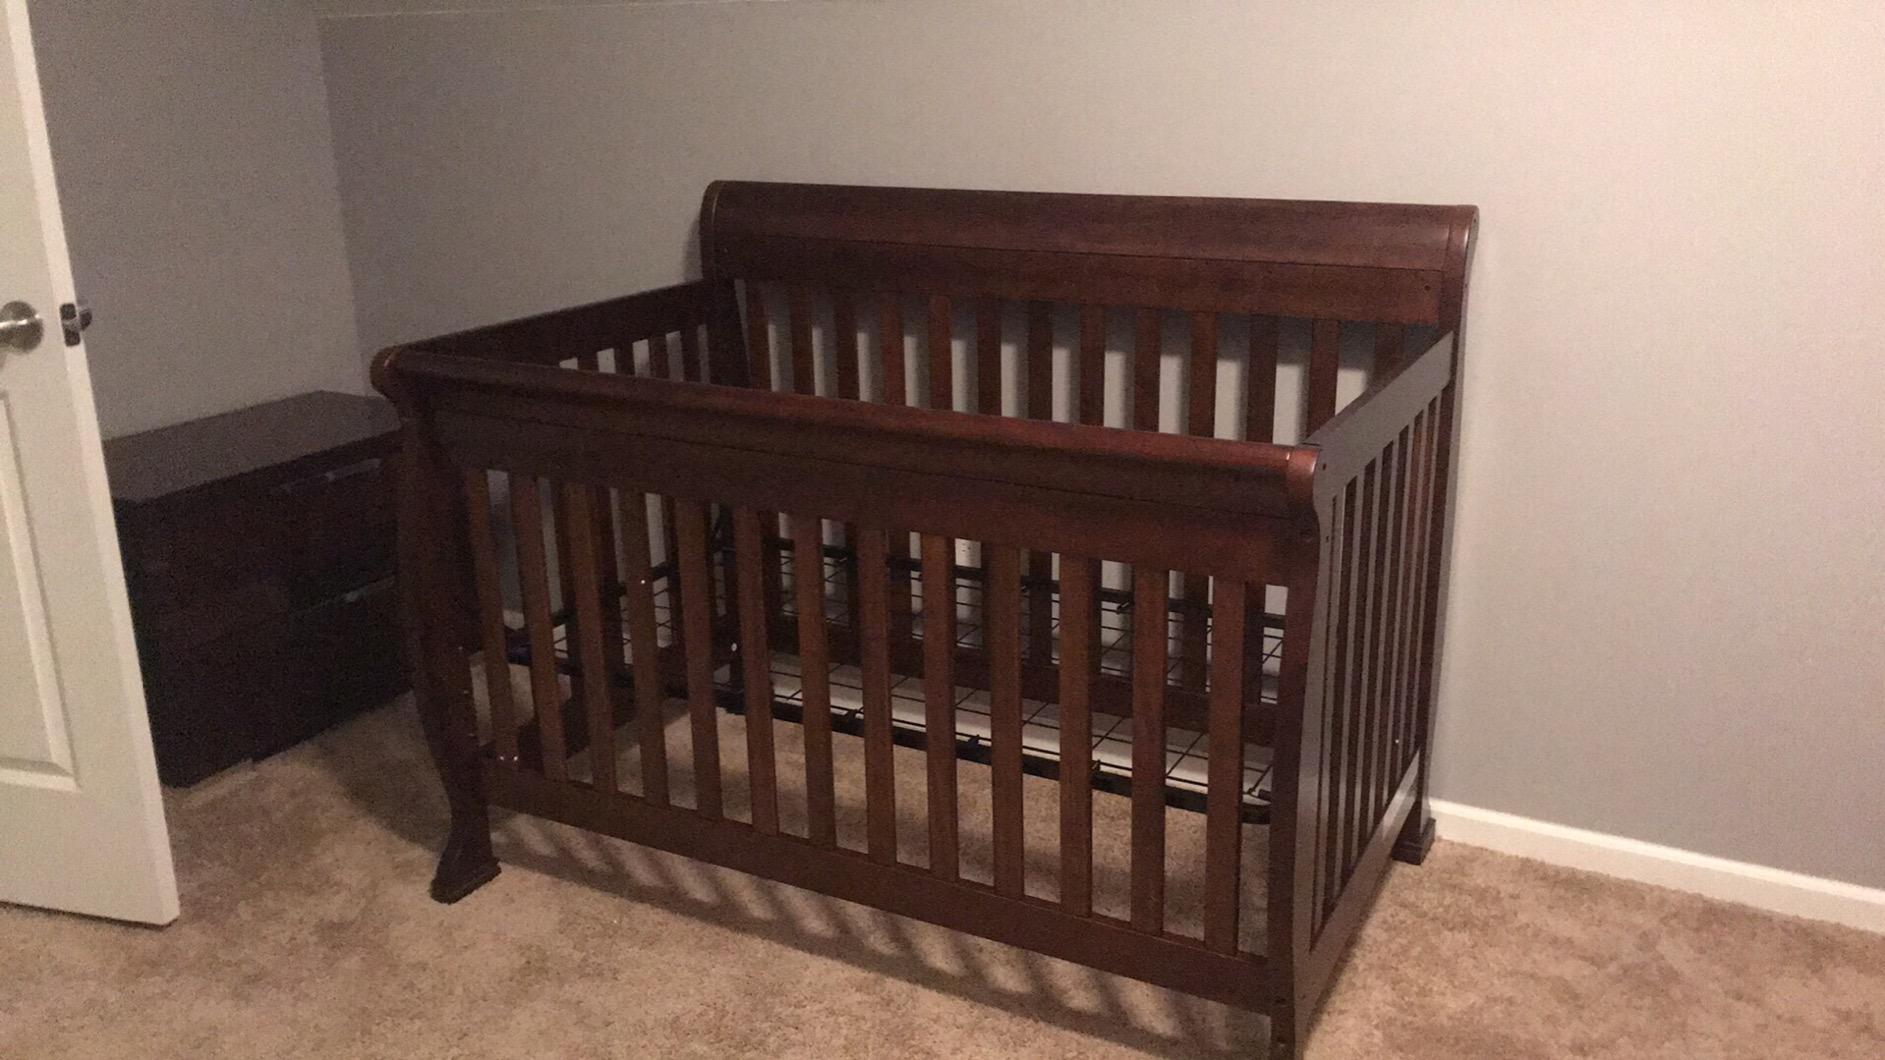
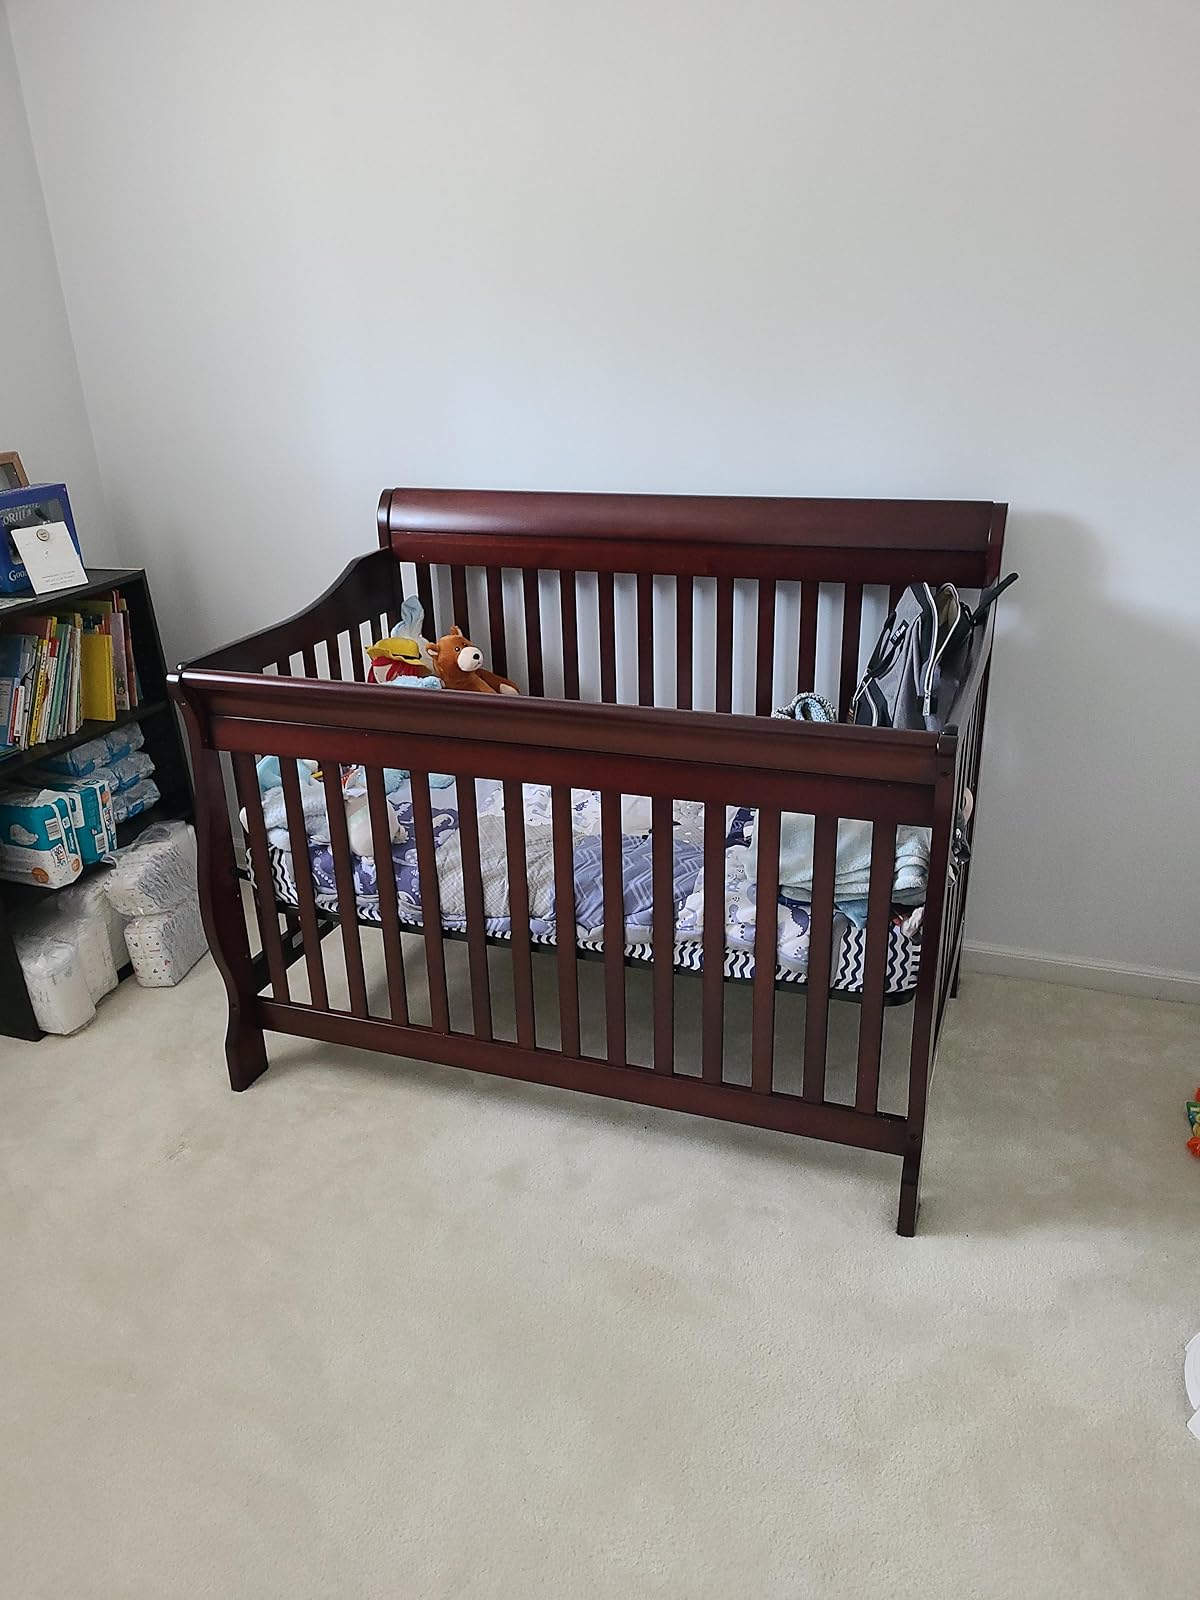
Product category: products_crib
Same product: no